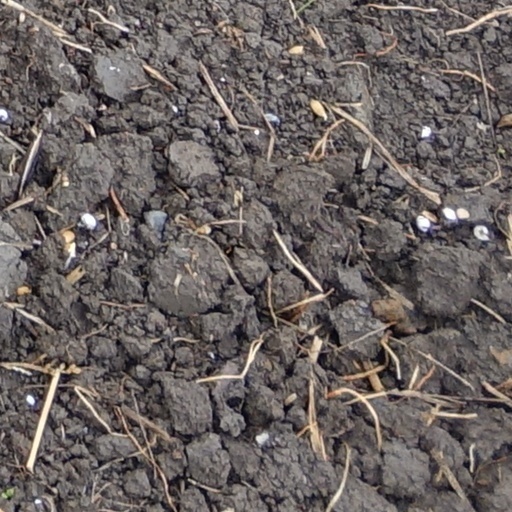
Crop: wheat